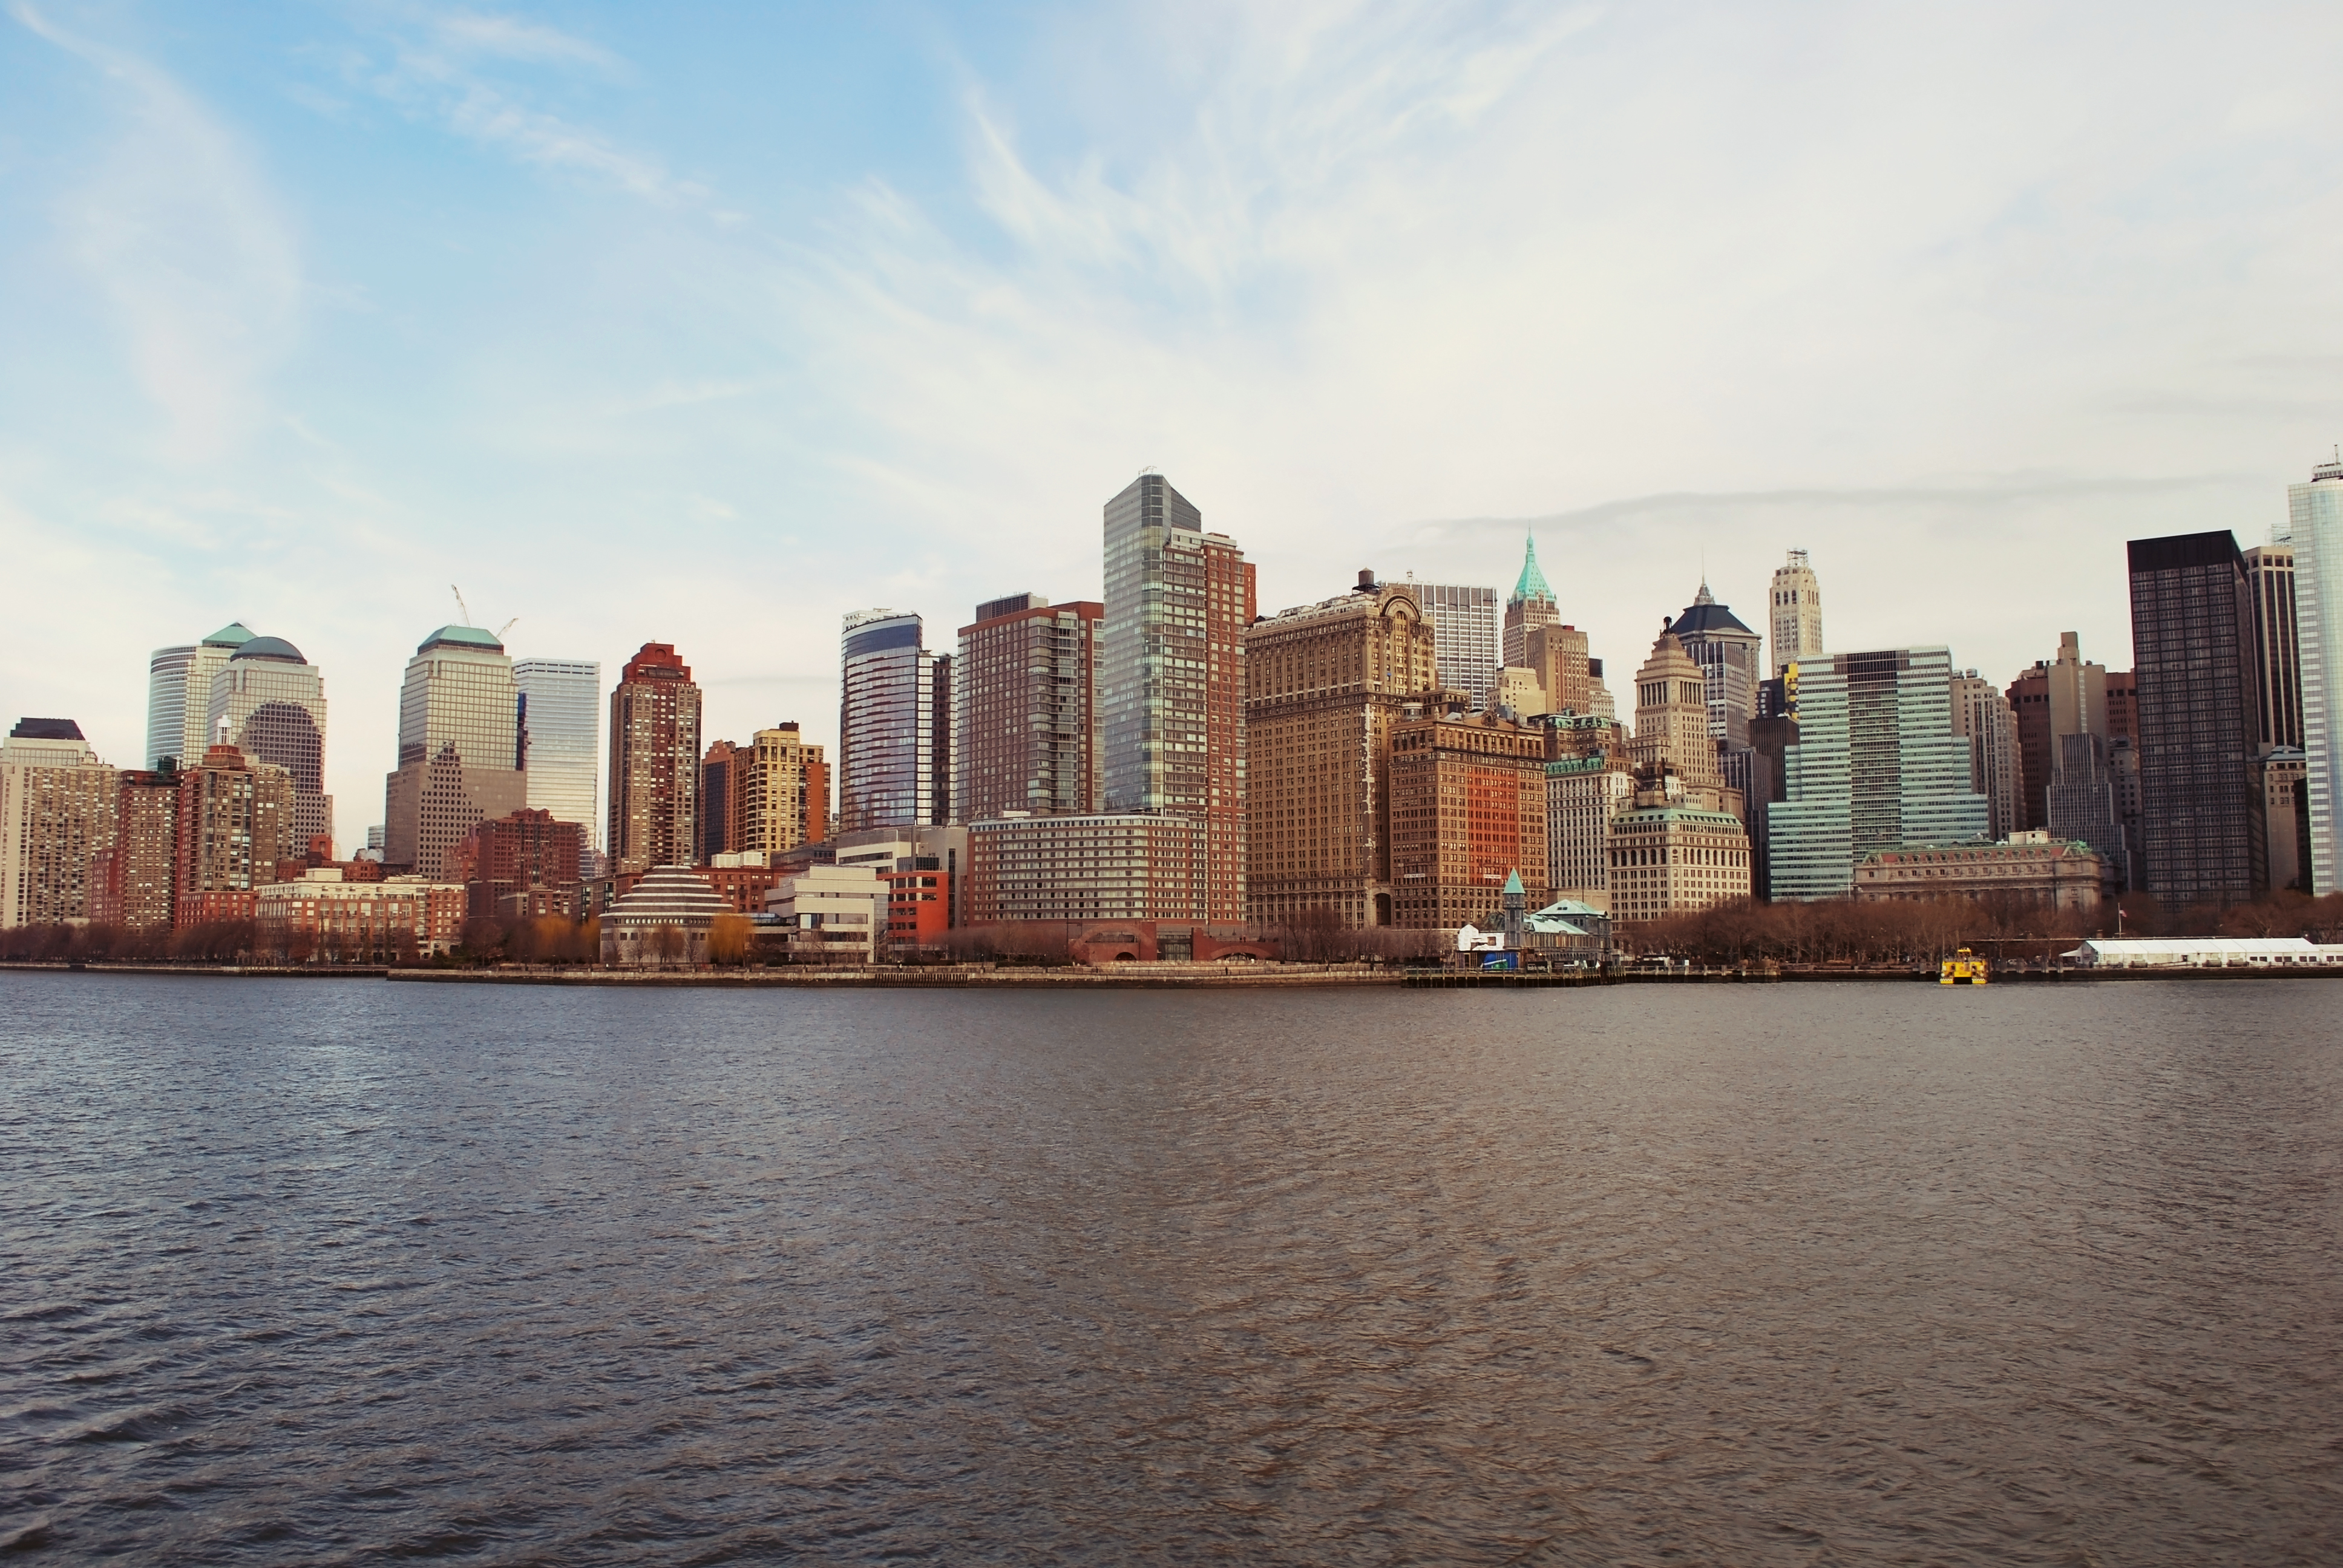
sea, water, horizon, sky, skyline, city, skyscraper, urban, river, cityscape, panorama, downtown, dusk, evening, reflection, bay, landmark, waterway, skyscrapers, buildings, urban area, geographical feature, human settlement, city scrapers